Pass Creek Snowshoe Cabin

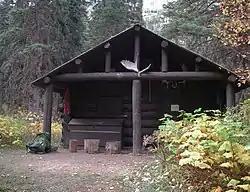
Pass Creek Snowshoe Cabin in 2021

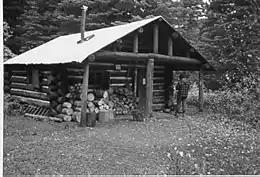
Pass Creek Snowshoe Cabin built in 1938

The Pass Creek Snowshoe Cabin, built in 1938 in Glacier National Park, is a significant resource both architecturally and historically as a shelter, usually apart, for patrolling backcountry rangers.